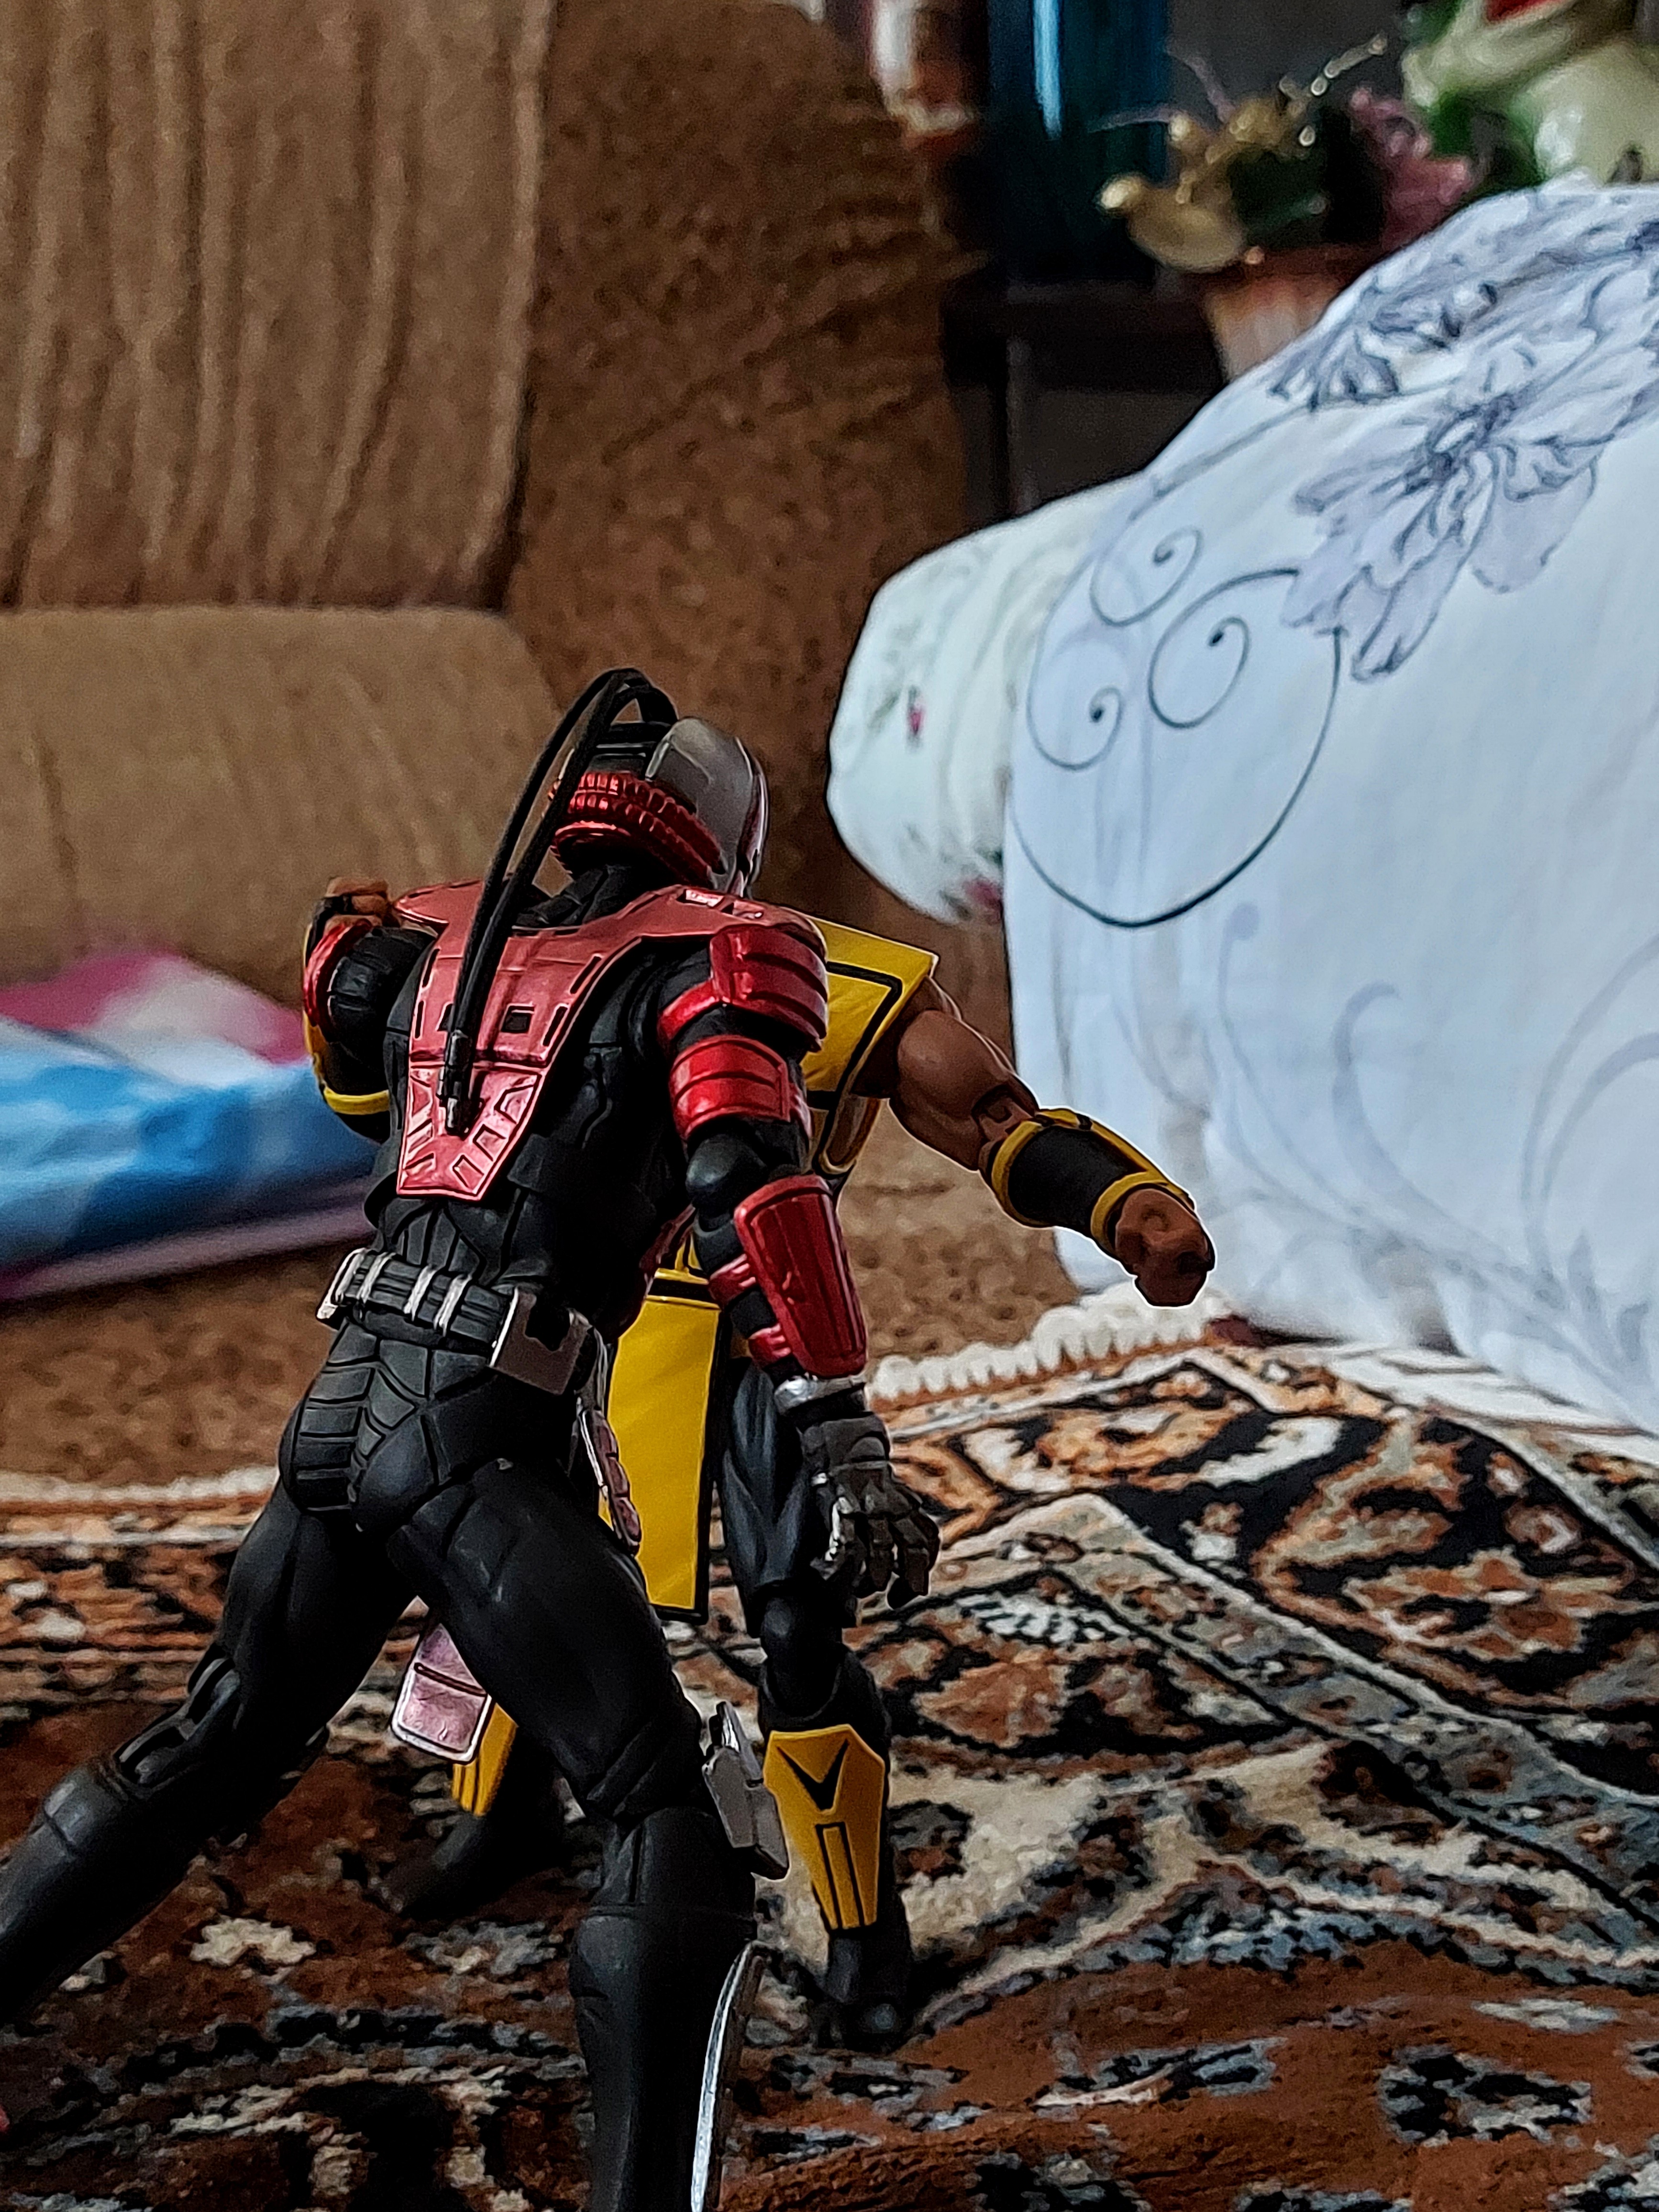
scorpion, storm, collectibles, automotive tire, hat, sports gear, racing, automotive design, personal protective equipment, recreation, motorcycling, competition event, cycling, soil, boot, motorsport, performing arts, sports, Luggage and bags, entertainment, championship, automotive wheel system, extreme sport, fictional character, fiction, helmet, motorcycle, auto racing, off roading, public event, adventure, mountain bike, costume, endurance sports